Our Lady of Guadalupe

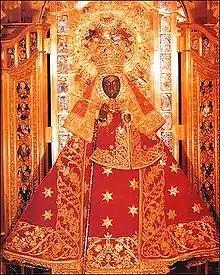
Virgin of Guadalupe in Monastery of Guadalupe, in Cáceres, Extremadura, Spain, illustrating the example of a black madonna

The shrine to Our Lady of Guadalupe in Guadalupe, Cáceres, in Extremadura, Spain, was the most important of the shrines to the Virgin Mary in the medieval Kingdom of Castile. It is one of the many Black Madonnas in Spain and is revered in the Monastery of Santa María de Guadalupe, in the town of Guadalupe, from which numerous Spanish conquistadors stem.